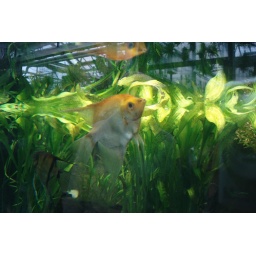
A fish can't live in a box *Finding Nemo at least the Czech translation:) an aquarium at the orchid show